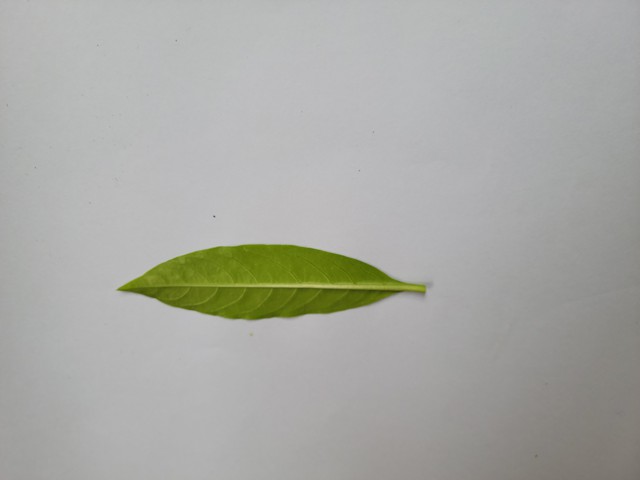
Plant: sarpagandha